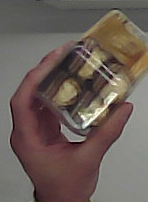
Product: rocher_chocolate